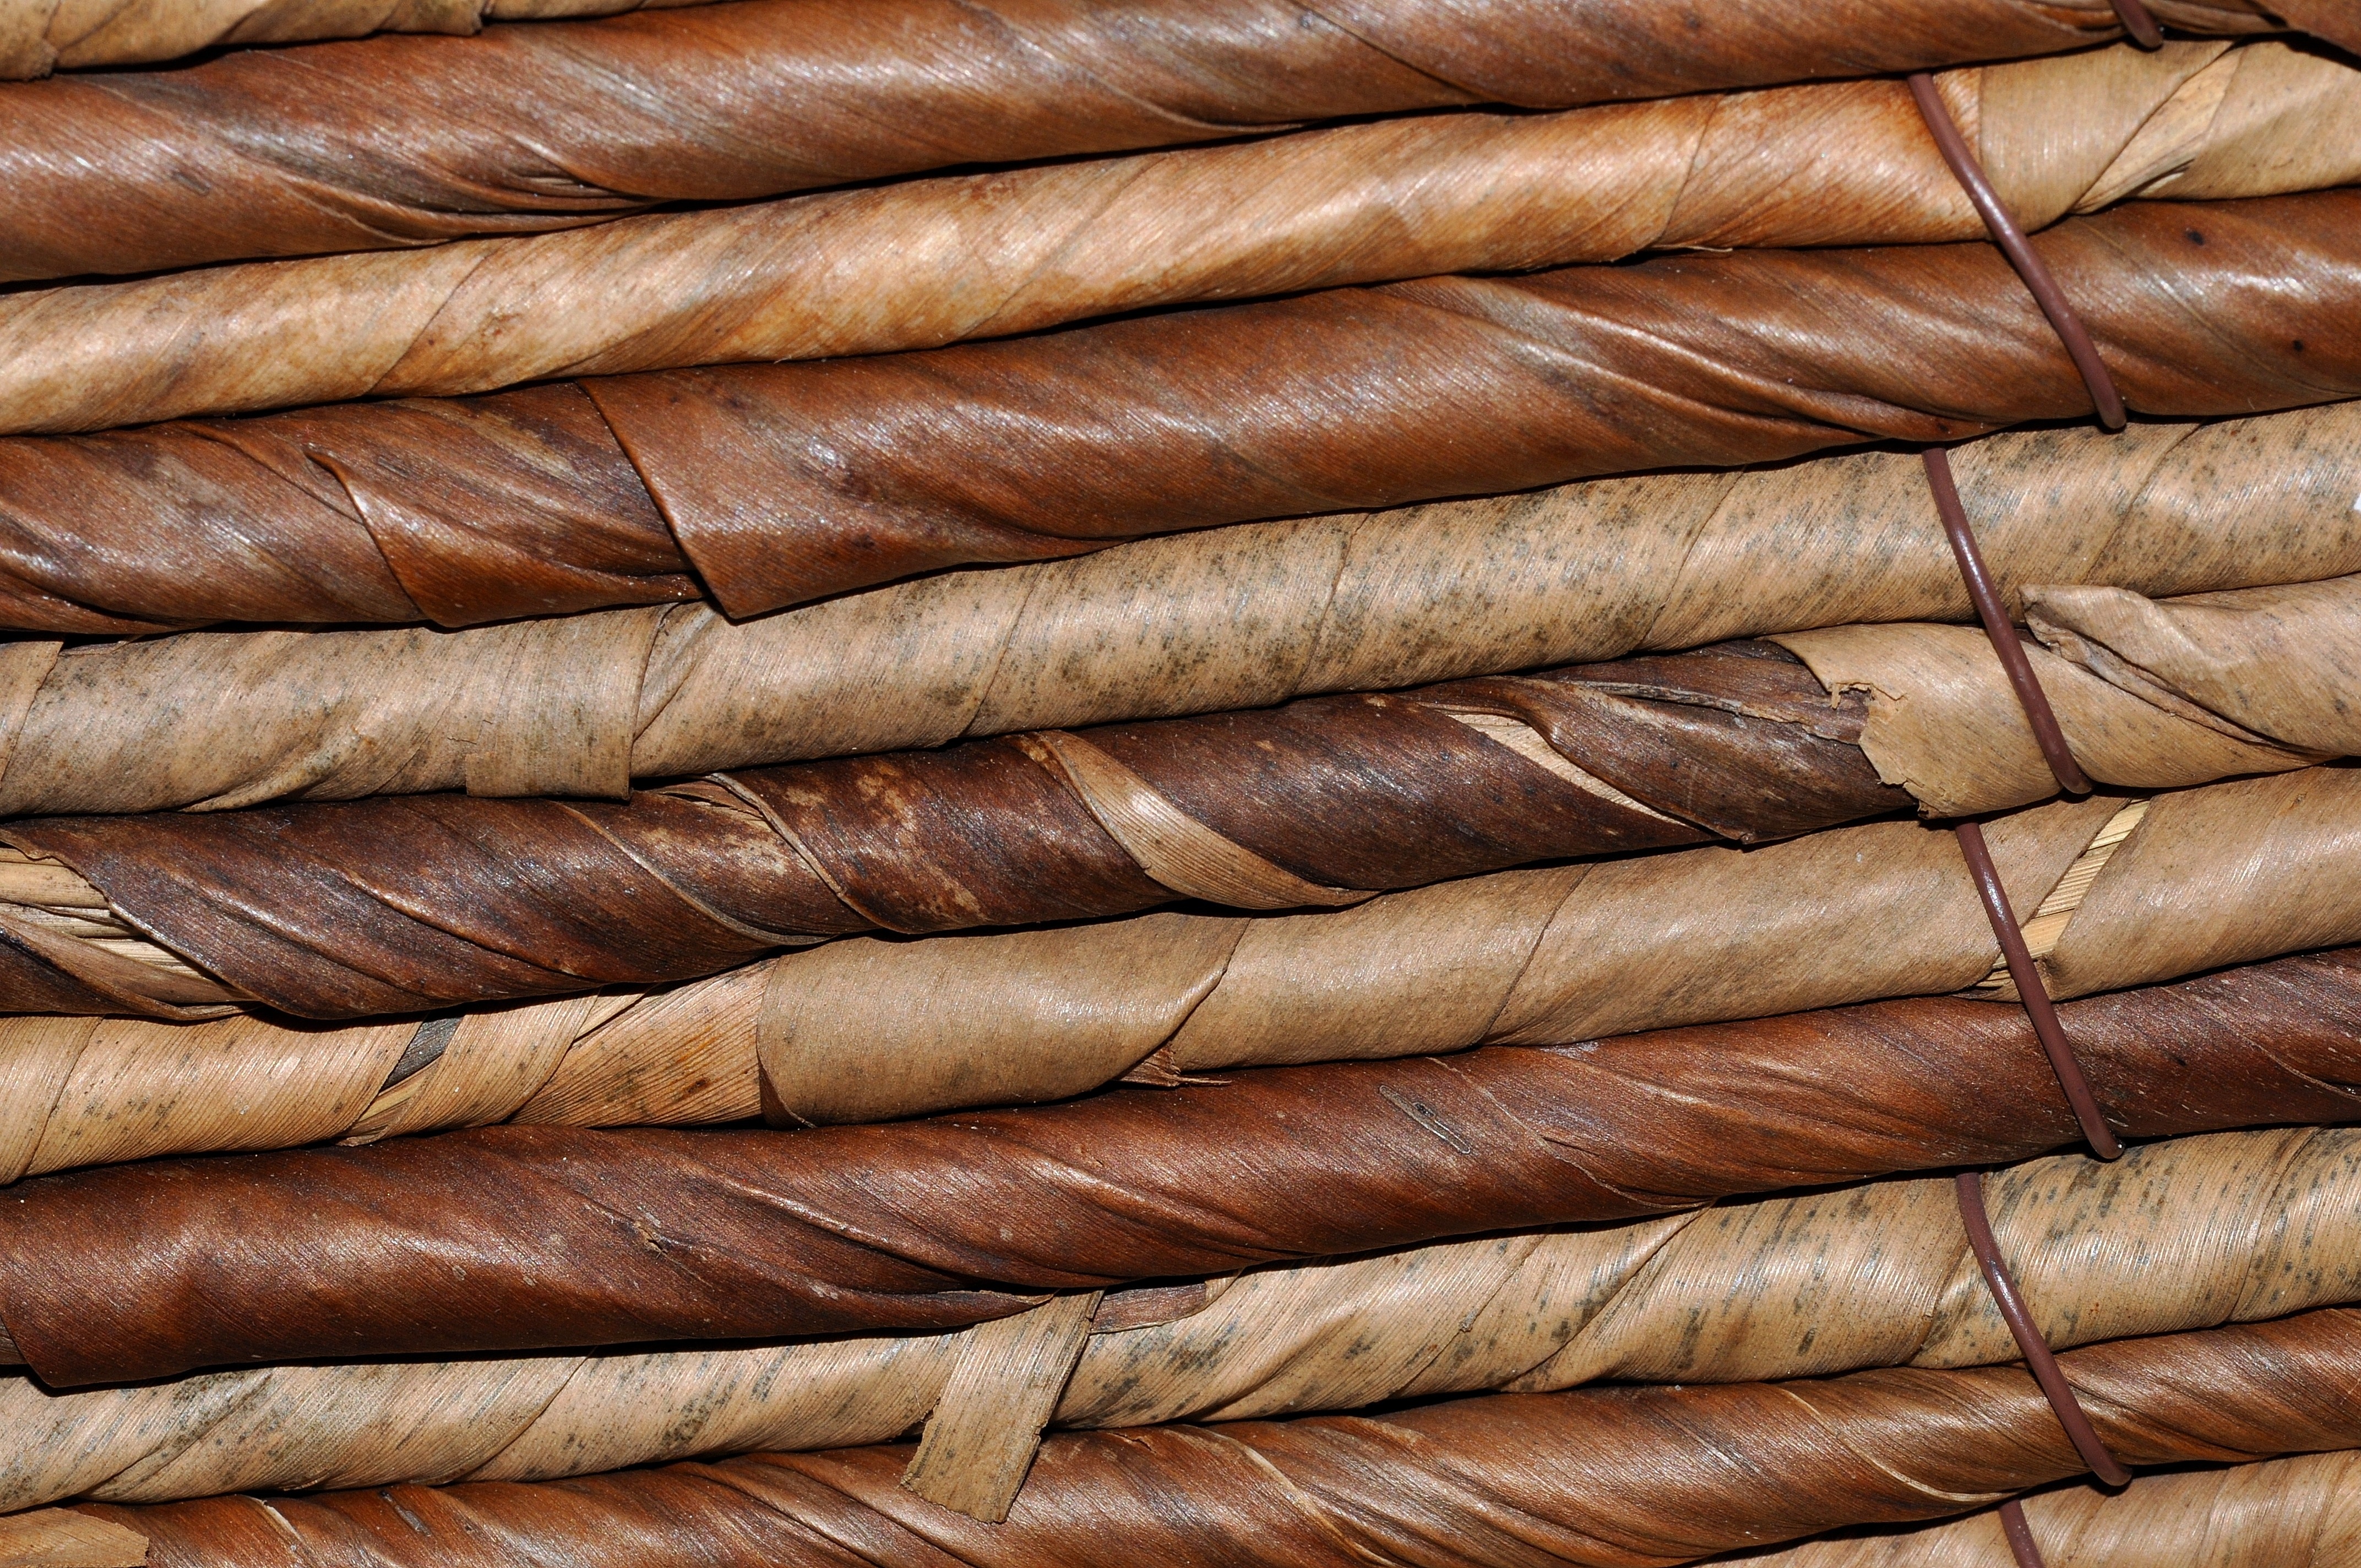
structure, wood, food, close, wicker, natural material